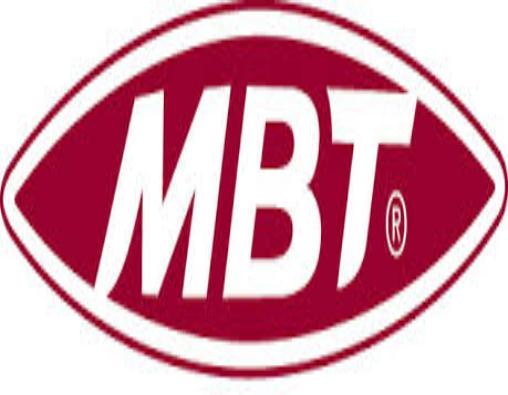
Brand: MBT
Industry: Clothes